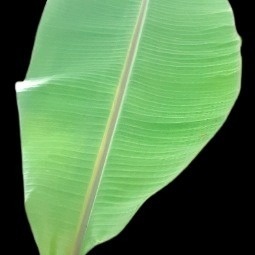
Label: Sulphur